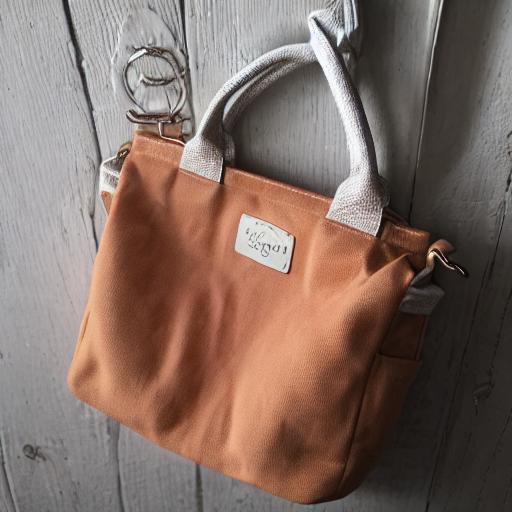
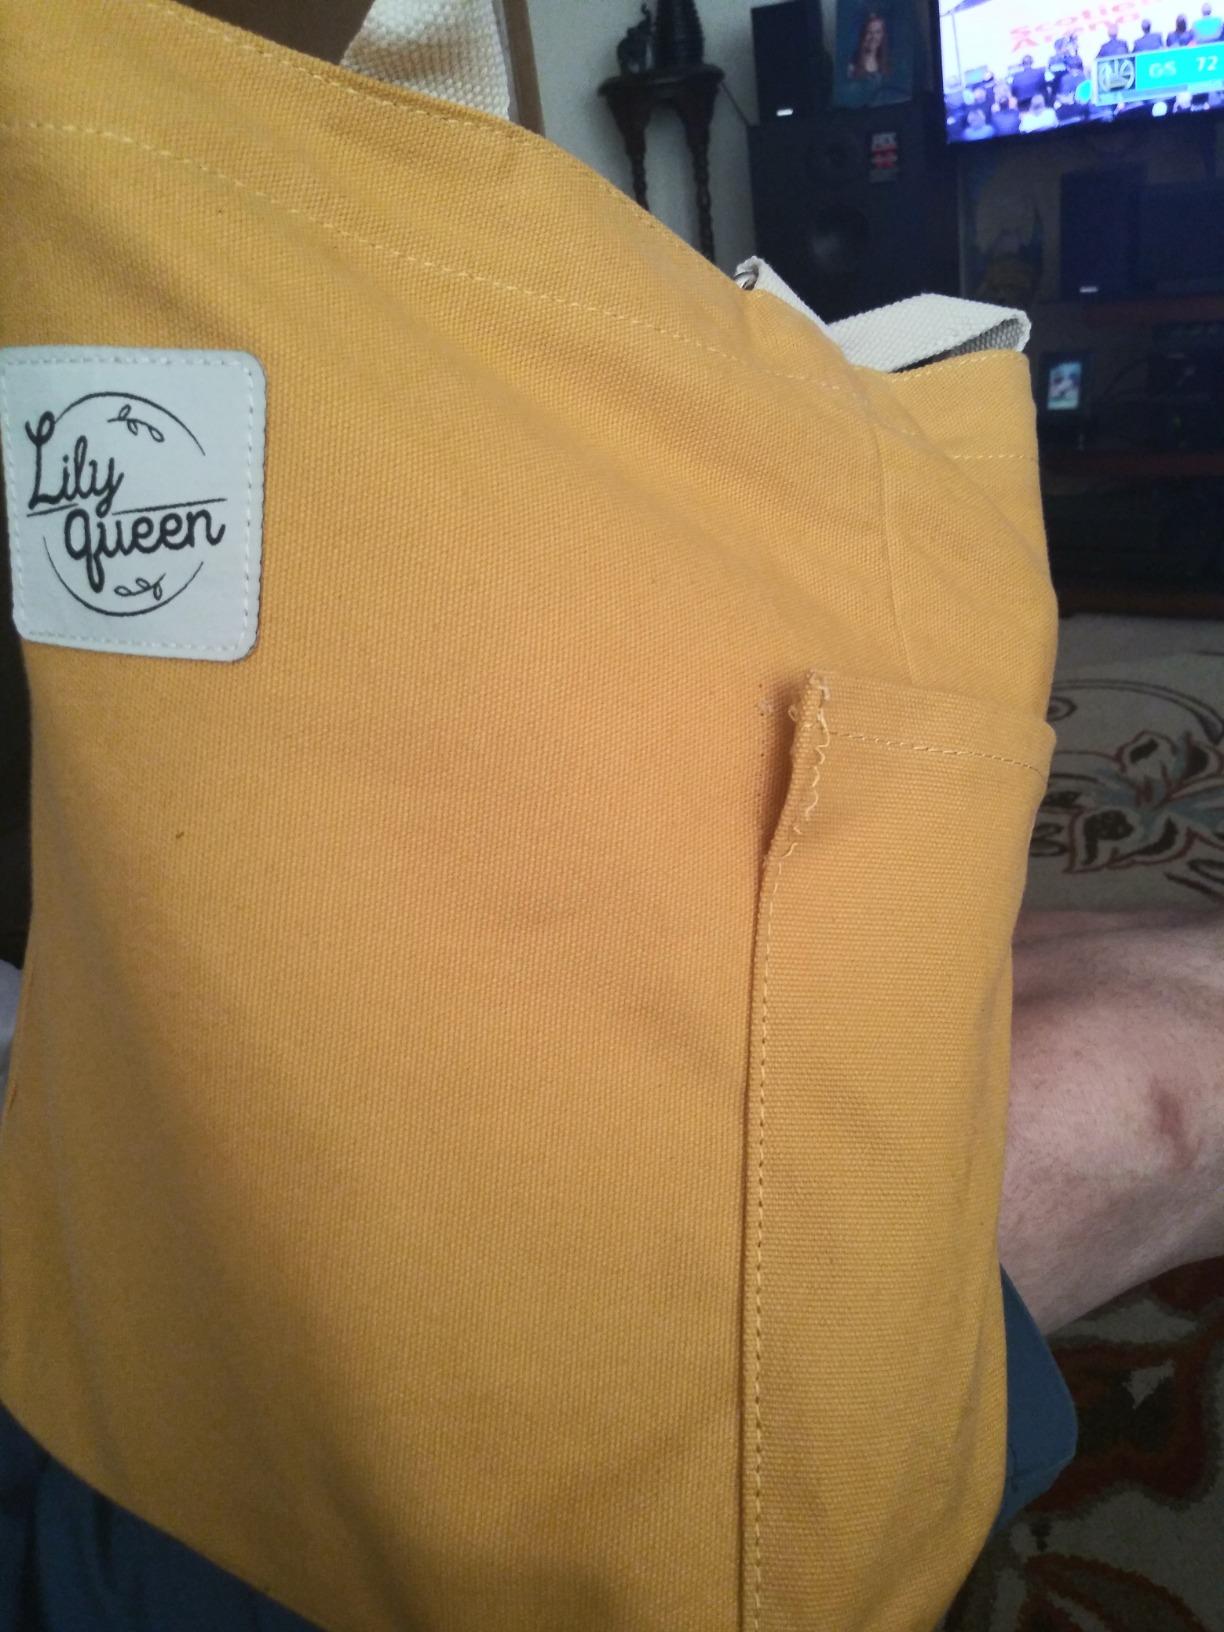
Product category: accessories_handbag
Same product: no